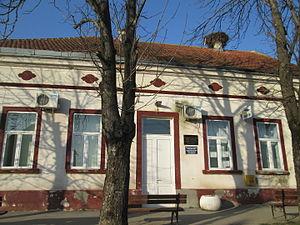
Petrovčić est une localité de Serbie située dans la municipalité de Surčin et sur le territoire de la Ville de Belgrade. Au recensement de 2011, elle comptait 1 386 habitants.